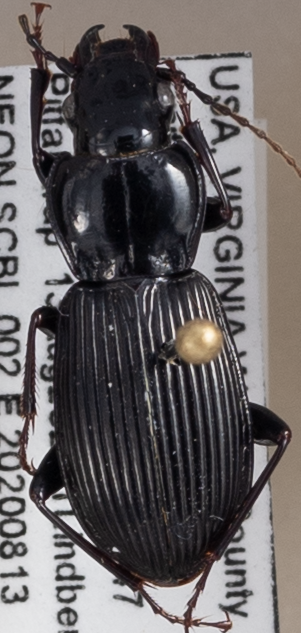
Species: Pterostichus coracinus
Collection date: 2020-08-13
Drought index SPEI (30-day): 0.77
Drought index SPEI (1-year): -0.704
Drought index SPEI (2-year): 1.28